Utuado, Puerto Rico

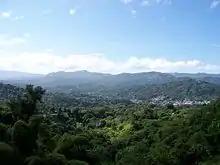
View of Utuado Pueblo from Sabana Grande barrio

With narrow streets leading up to a central plaza surrounded by a church and the governor's house, Utuado Pueblo is an example of a town built during the Spanish colonial era of Puerto Rico. The "Iglesia San Miguel Arcangel", the local Catholic parish, was founded in 1746. The current double-steepled church was built between 1872 and 1878 and is listed in the National Register of Historic Places, along with the Caguana Ceremonial Park and the Blanco Bridge or "Puente Blanco" located in Arenas barrio which connects Utuado with Adjuntas. Other buildings in Utuado Pueblo that retain their colonial architectural features include The Center for Art, Culture and Tourism in the old Tobacco Coop building, the old hospital "Hospital Catalina Figueras" and "Teatro San Miguel", among others.